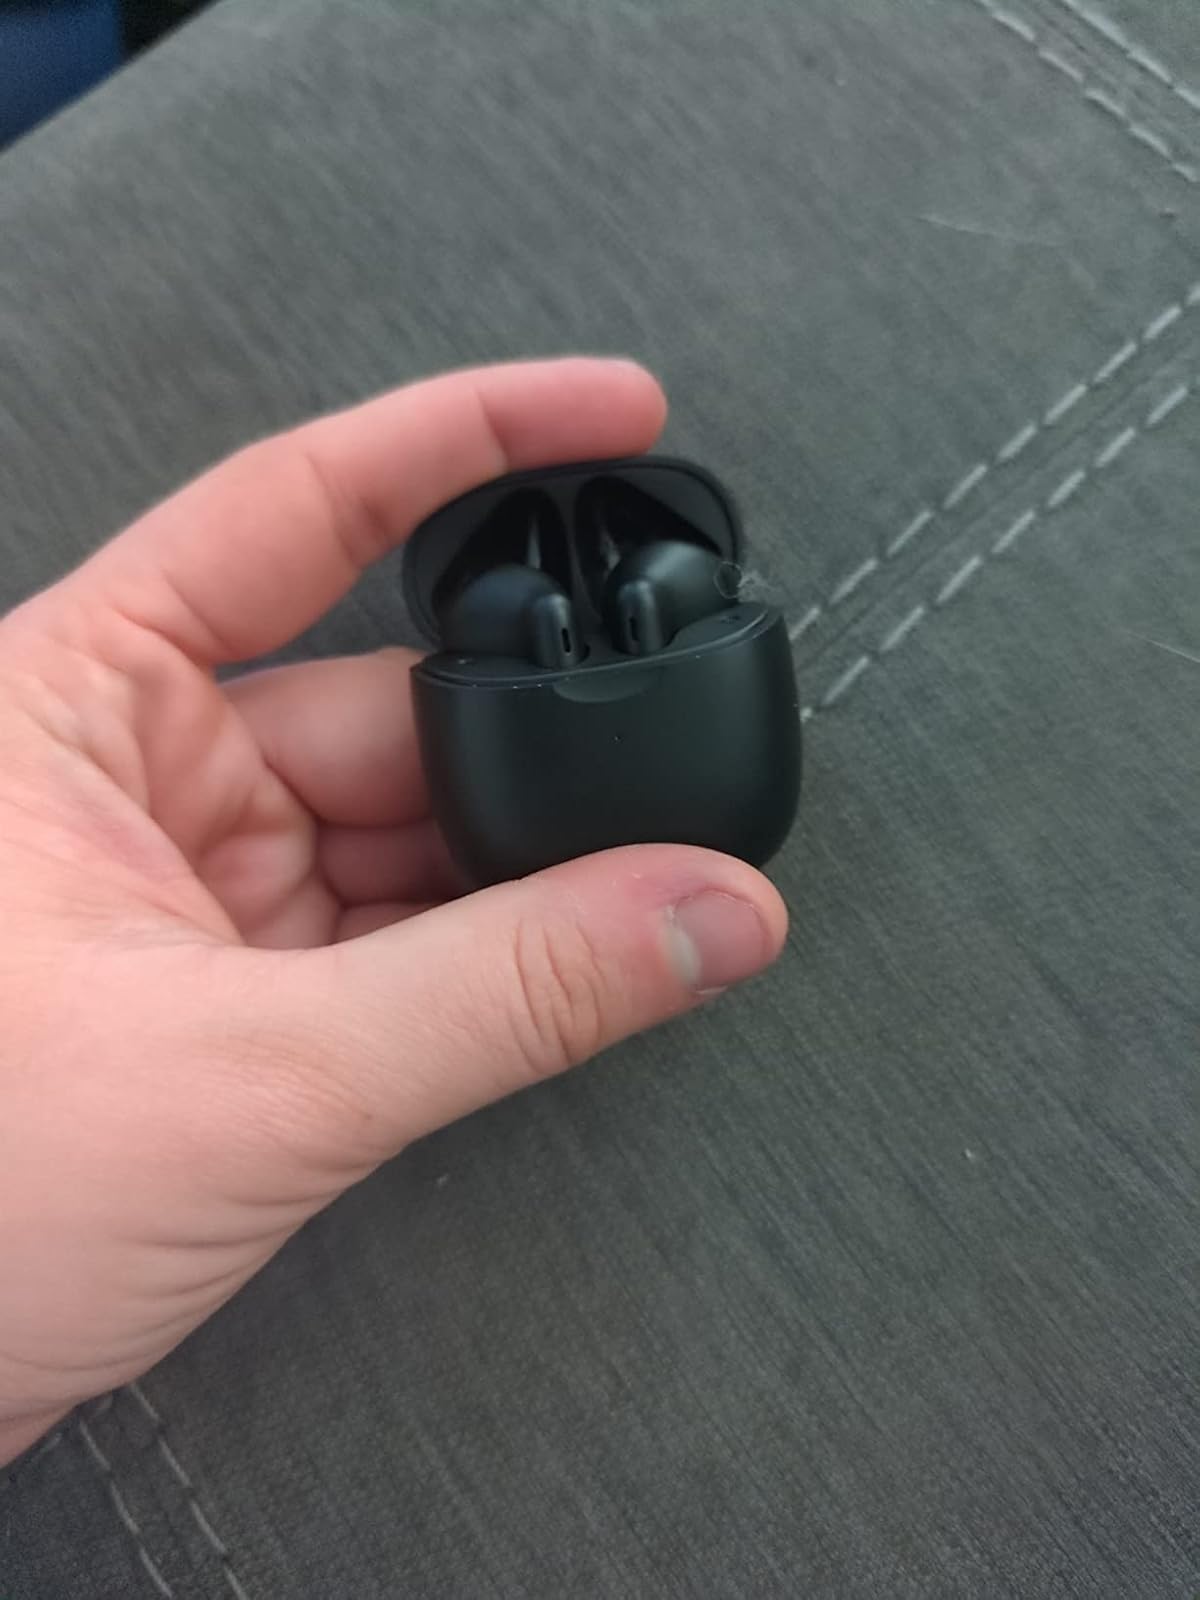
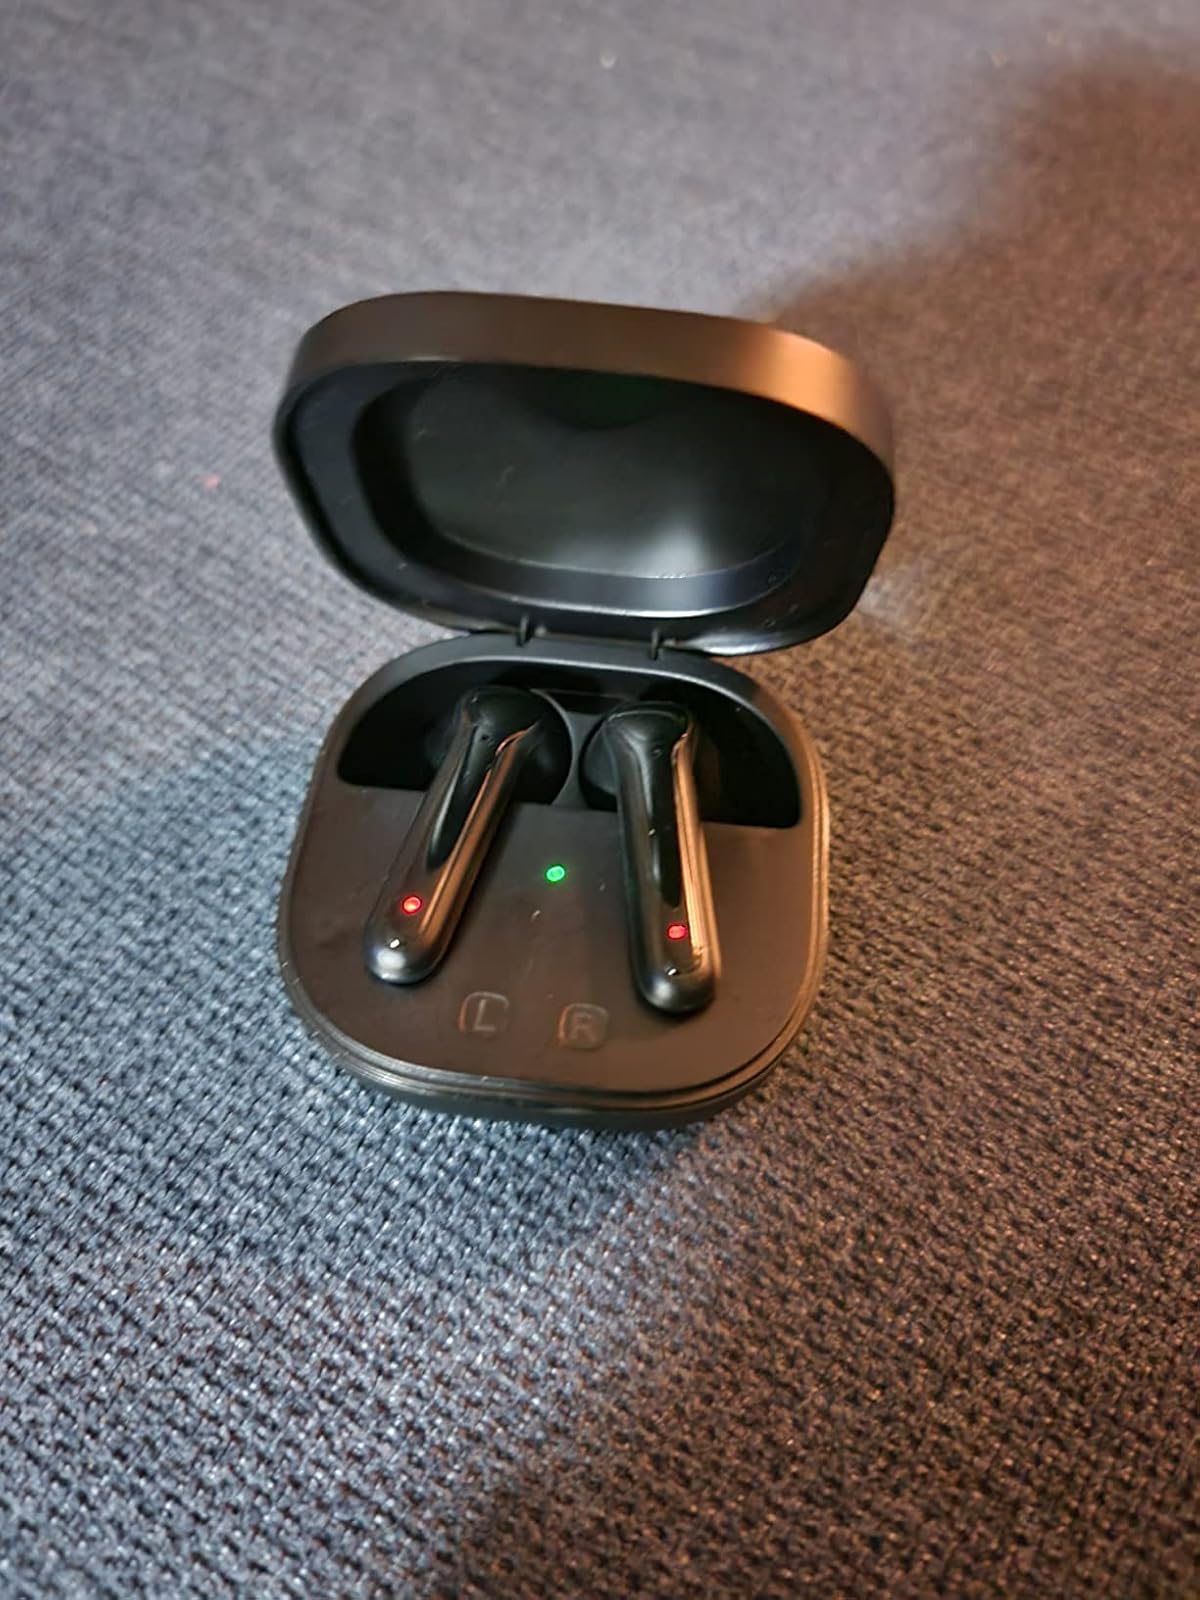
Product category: earbuds
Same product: no